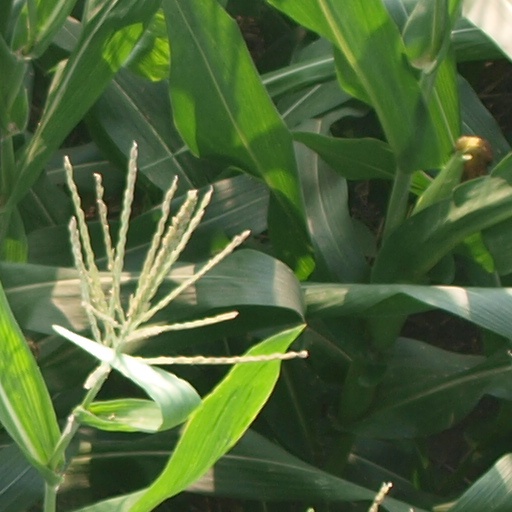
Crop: maize; corn